Yana Gorskaya

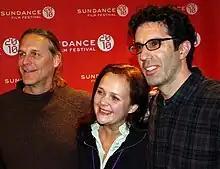
Gorskaya (center) in 2010

Yana Gorskaya (Russian: Яна Горская; Яна Викторовна Гороховская) is a Russian-American director, producer and film editor. She is best known for her work as Director and Executive Producer of the TV series "What We Do in the Shadows" (2019) and her work in the editorial departments of nearly all of director Taika Waititi’s films, including "Hunt for the Wilderpeople" (2016),"" (2017), "Jojo Rabbit" (2019) and the feature version of "What We Do in the Shadows" (2014).